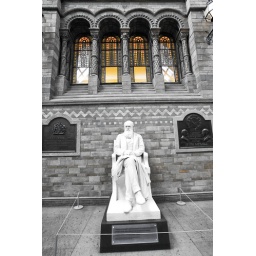
Sitting here is the white statue of Charles Darwin, set amongst the beautiful stained glass windows in the main hall.